Question: Please indicate a possible affordance area of the skateboard that can be used for jumping.
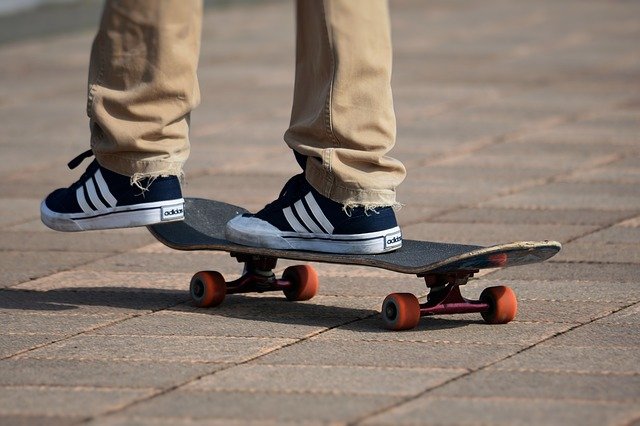
Answer: [130.491, 185.045, 600.741, 336.545]